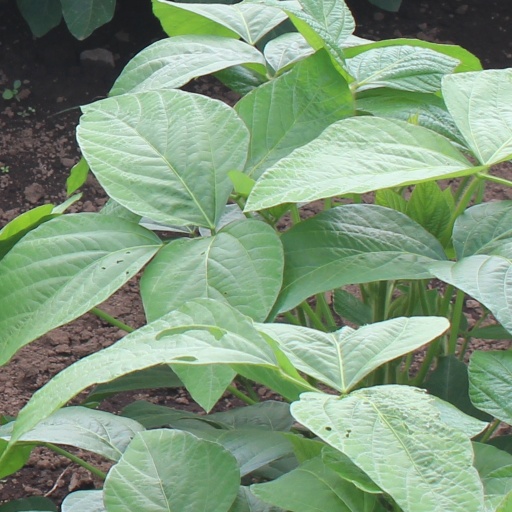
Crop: soybean